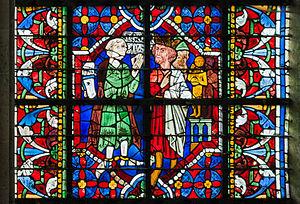
Publius Dacianus, en français Dacien, en espagnol Daciano, en catalan Dacià, est un proconsul romain, représentant dans la péninsule Ibérique et en Aquitaine les empereurs Dioclétien et Maximien, au début du IVᵉ siècle.